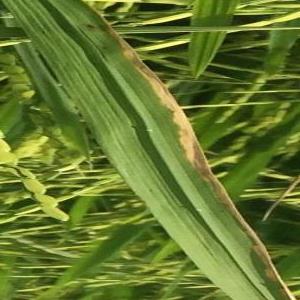
Disease: Bacterialblight